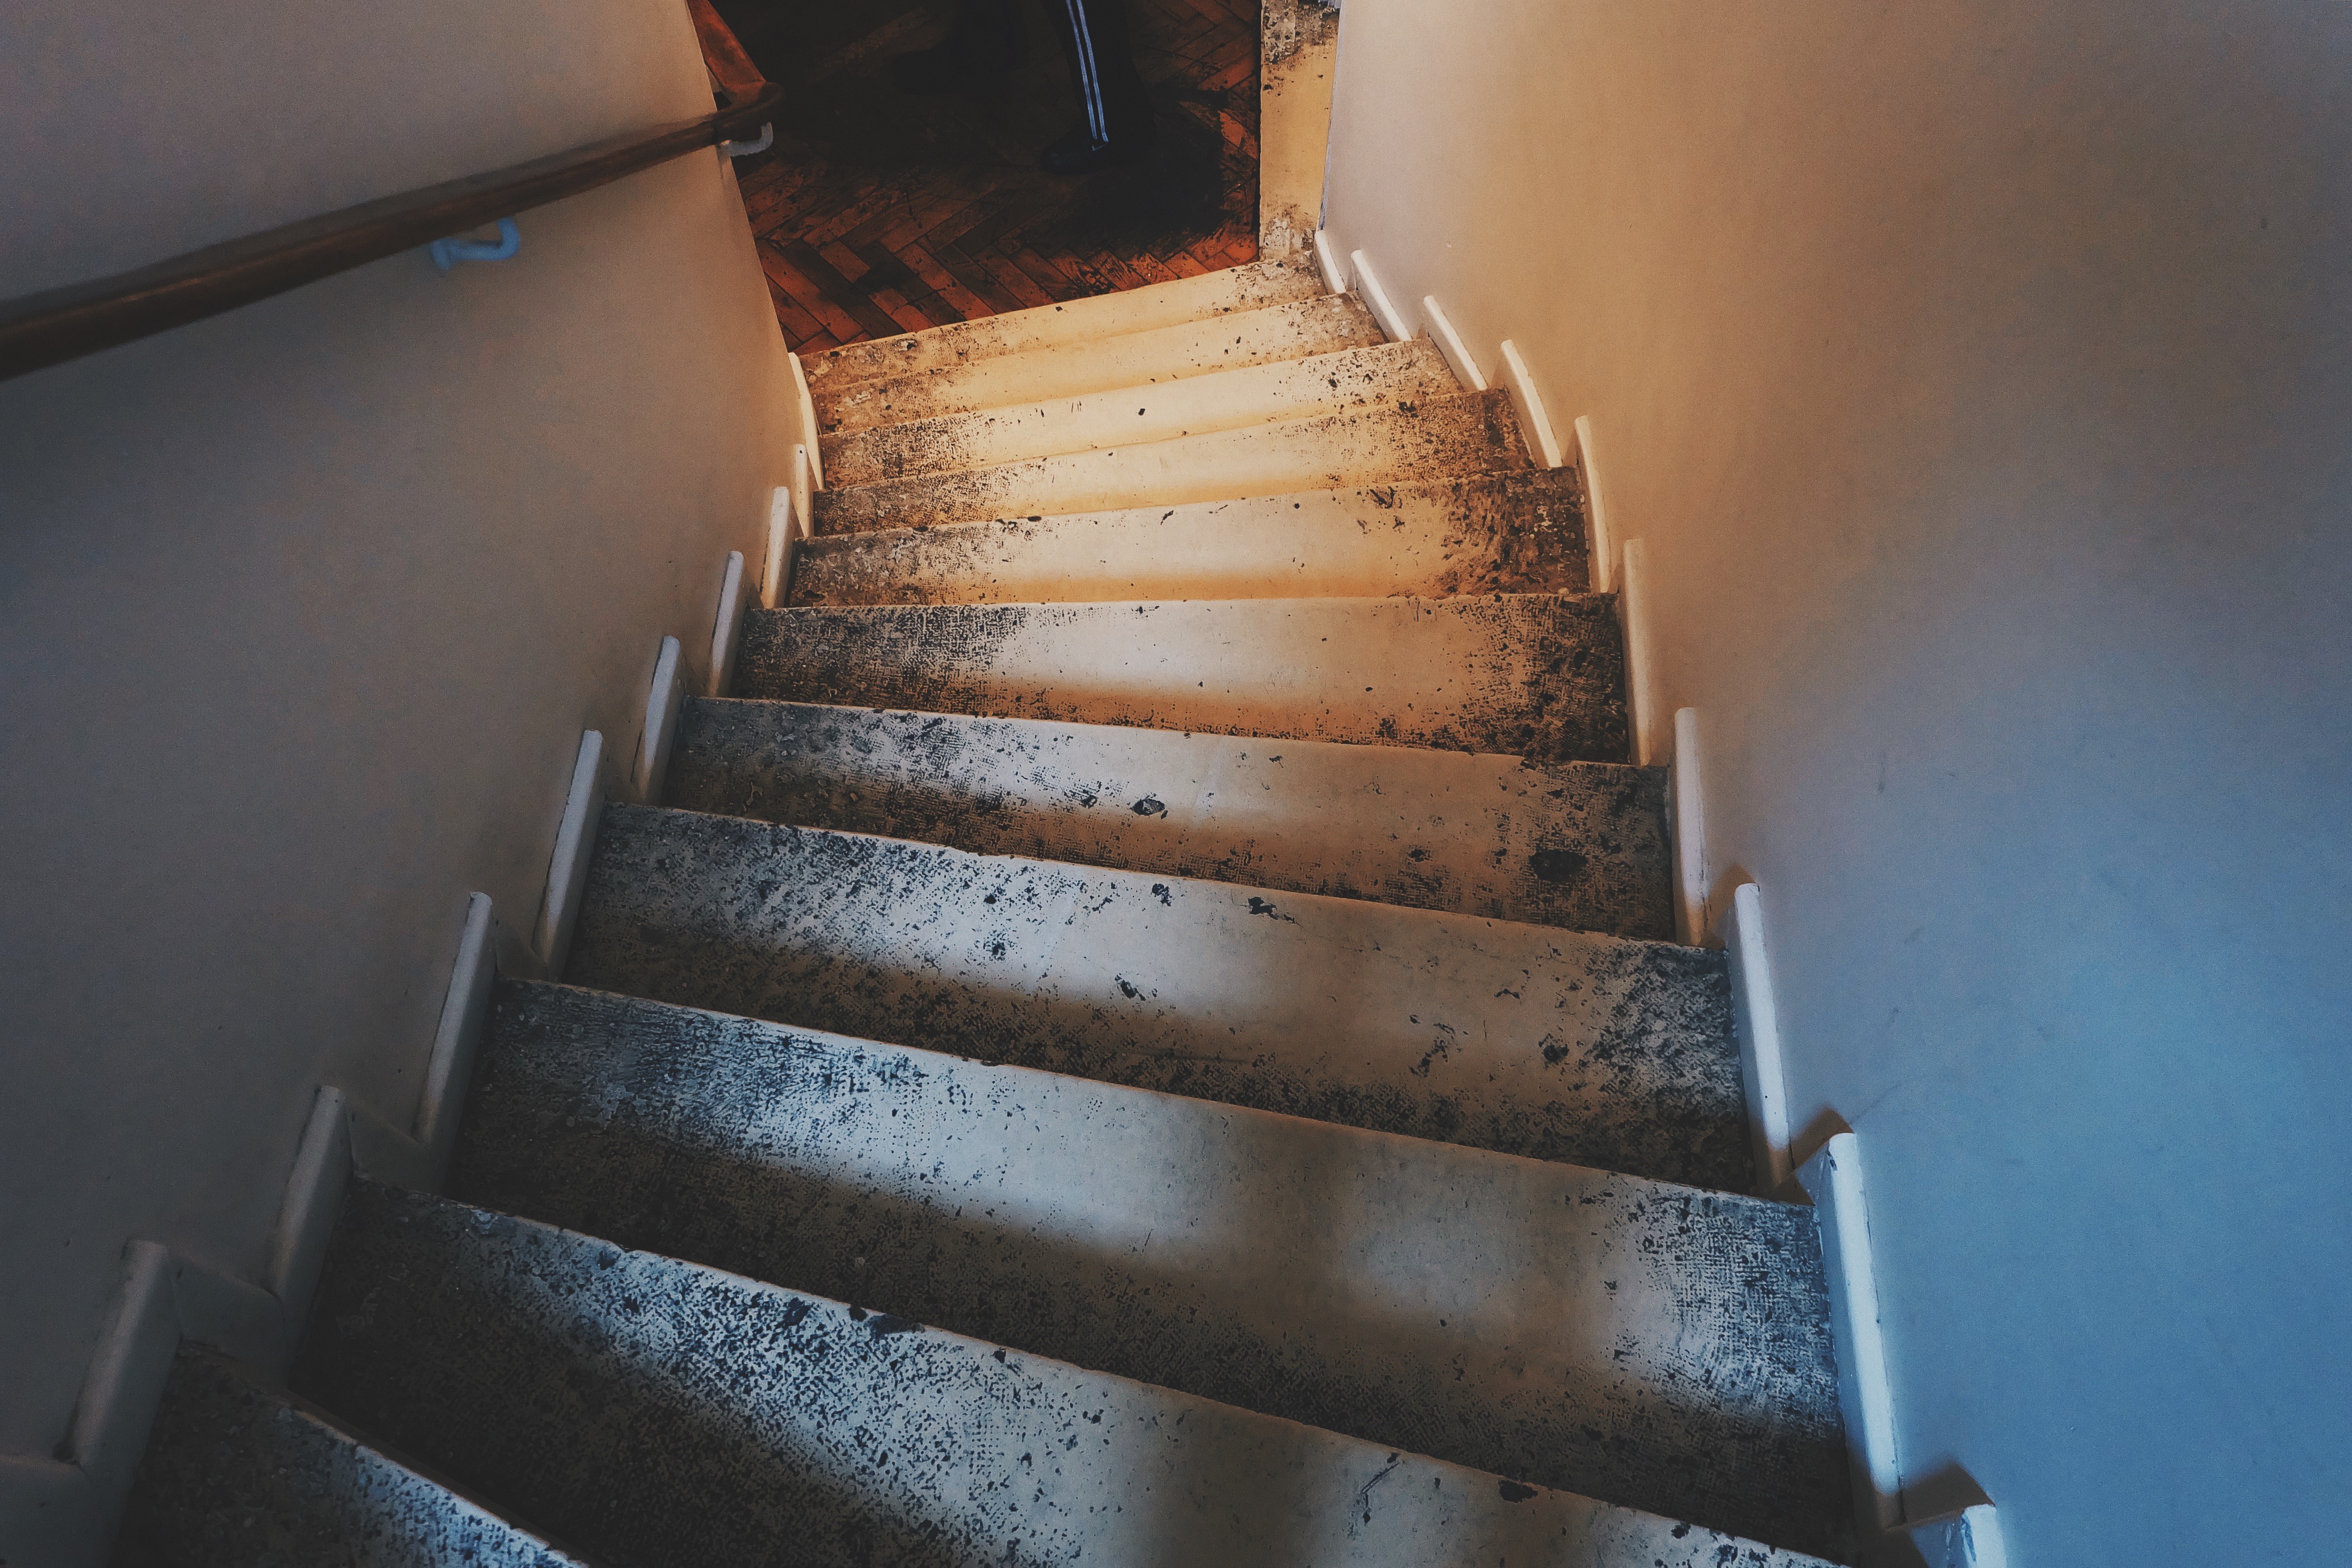
stairs, light, handrail, wood, line, room, architecture, sunlight, metal, house